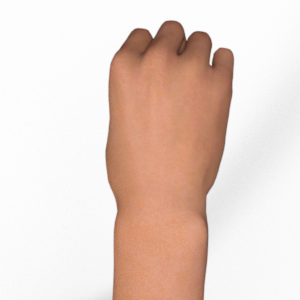
Label: rock